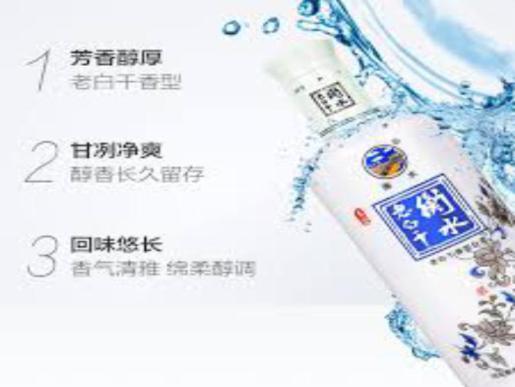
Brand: hengshui laobaigan
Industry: Food